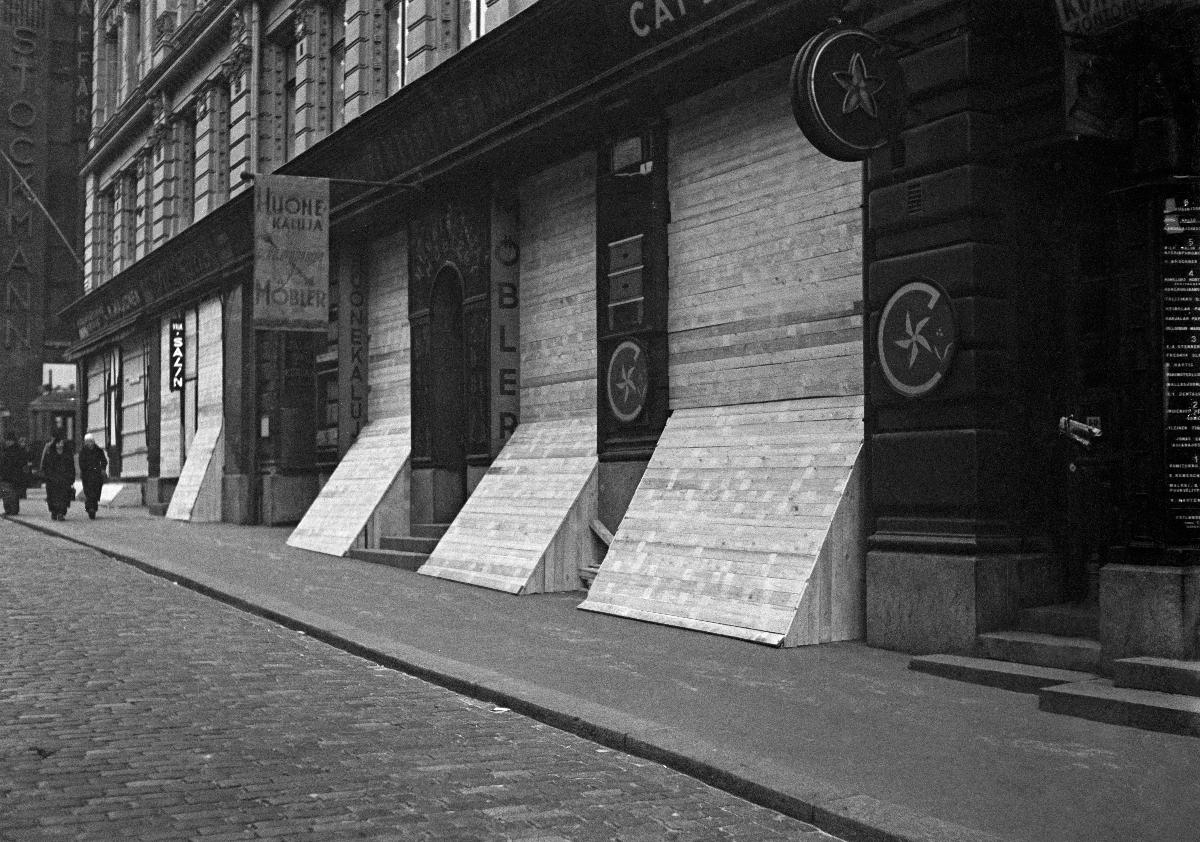
Suojavalmius Helsingissä
Skyddsberedskap i Helsingfors; Protection preparedness in Helsinki
sisällön kuvaus: Suojavalmius Helsingissä 1939. Kilpisen huonekaluliike, Keskuskatu 4. content description: Protection preparedness in Helsinki 1939. Kilpinen's furniture shop, Keskuskatu 4. innehållsbeskrivning: Skyddsberedskap i Helsingfors 1939. Kilpinens möbelaffär, Centralgatan 4.
Kuvaaja: Sundström, Hugo, kuvaaja
Vuosi: 1939
Paikka: Suomi, Uusimaa, Helsinki
Aiheet: sodat; sota-aika; sirpalesuojat; HBL; suojat; kotirintama; wars; shelters; war; war time; protection; home front; wartime; krig; krigstid; splitterskydd; skydd; hemmafronten; hemmafront